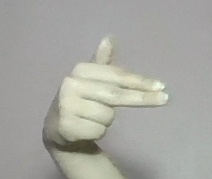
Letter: ghain